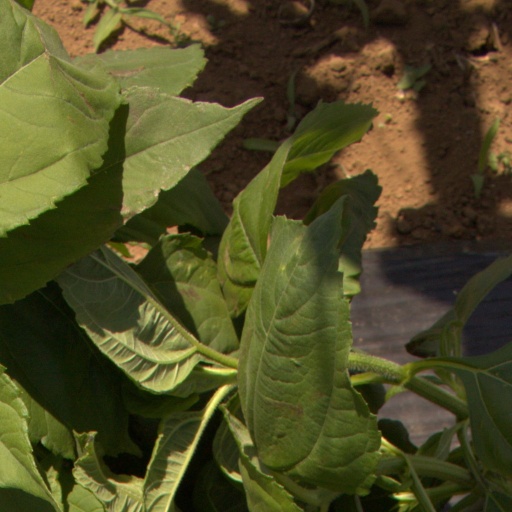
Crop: Jerusalem artichoke